Matthias Johann Eisen

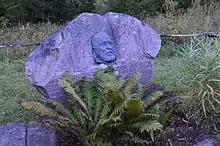
Memorial stone for Matthias Johann Eisen in his birthplace, Oese

Matthias Johann Eisen (28 September 1857 – 6 August 1934) was an Estonian folklorist, and from 1920 to 1927 served as a professor of folk poetry at University of Tartu.